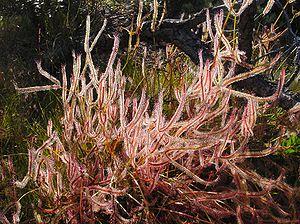
Drosera binata est une espèce de plante de la famille des Droseracées.